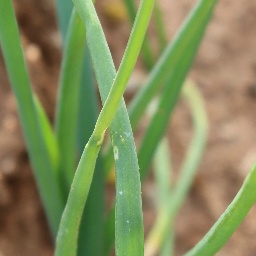
Label: Iris yellow virus